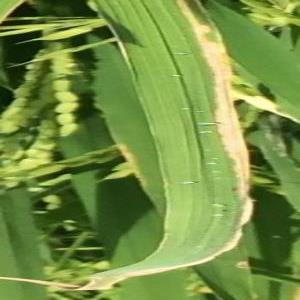
Disease: Bacterialblight